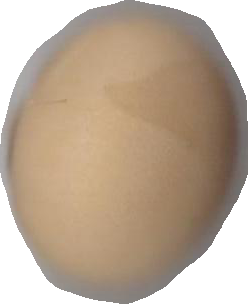
Variety: Grobogan